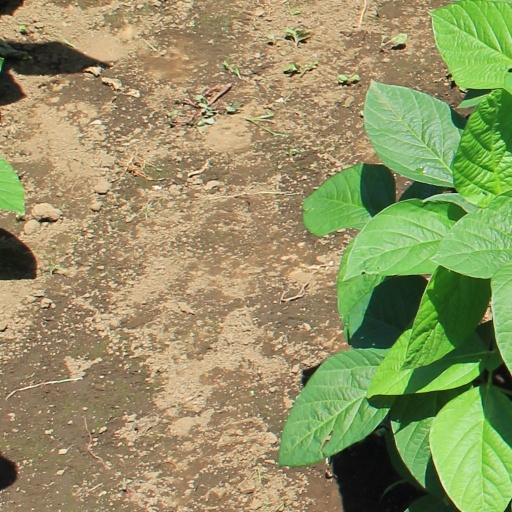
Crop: soybean